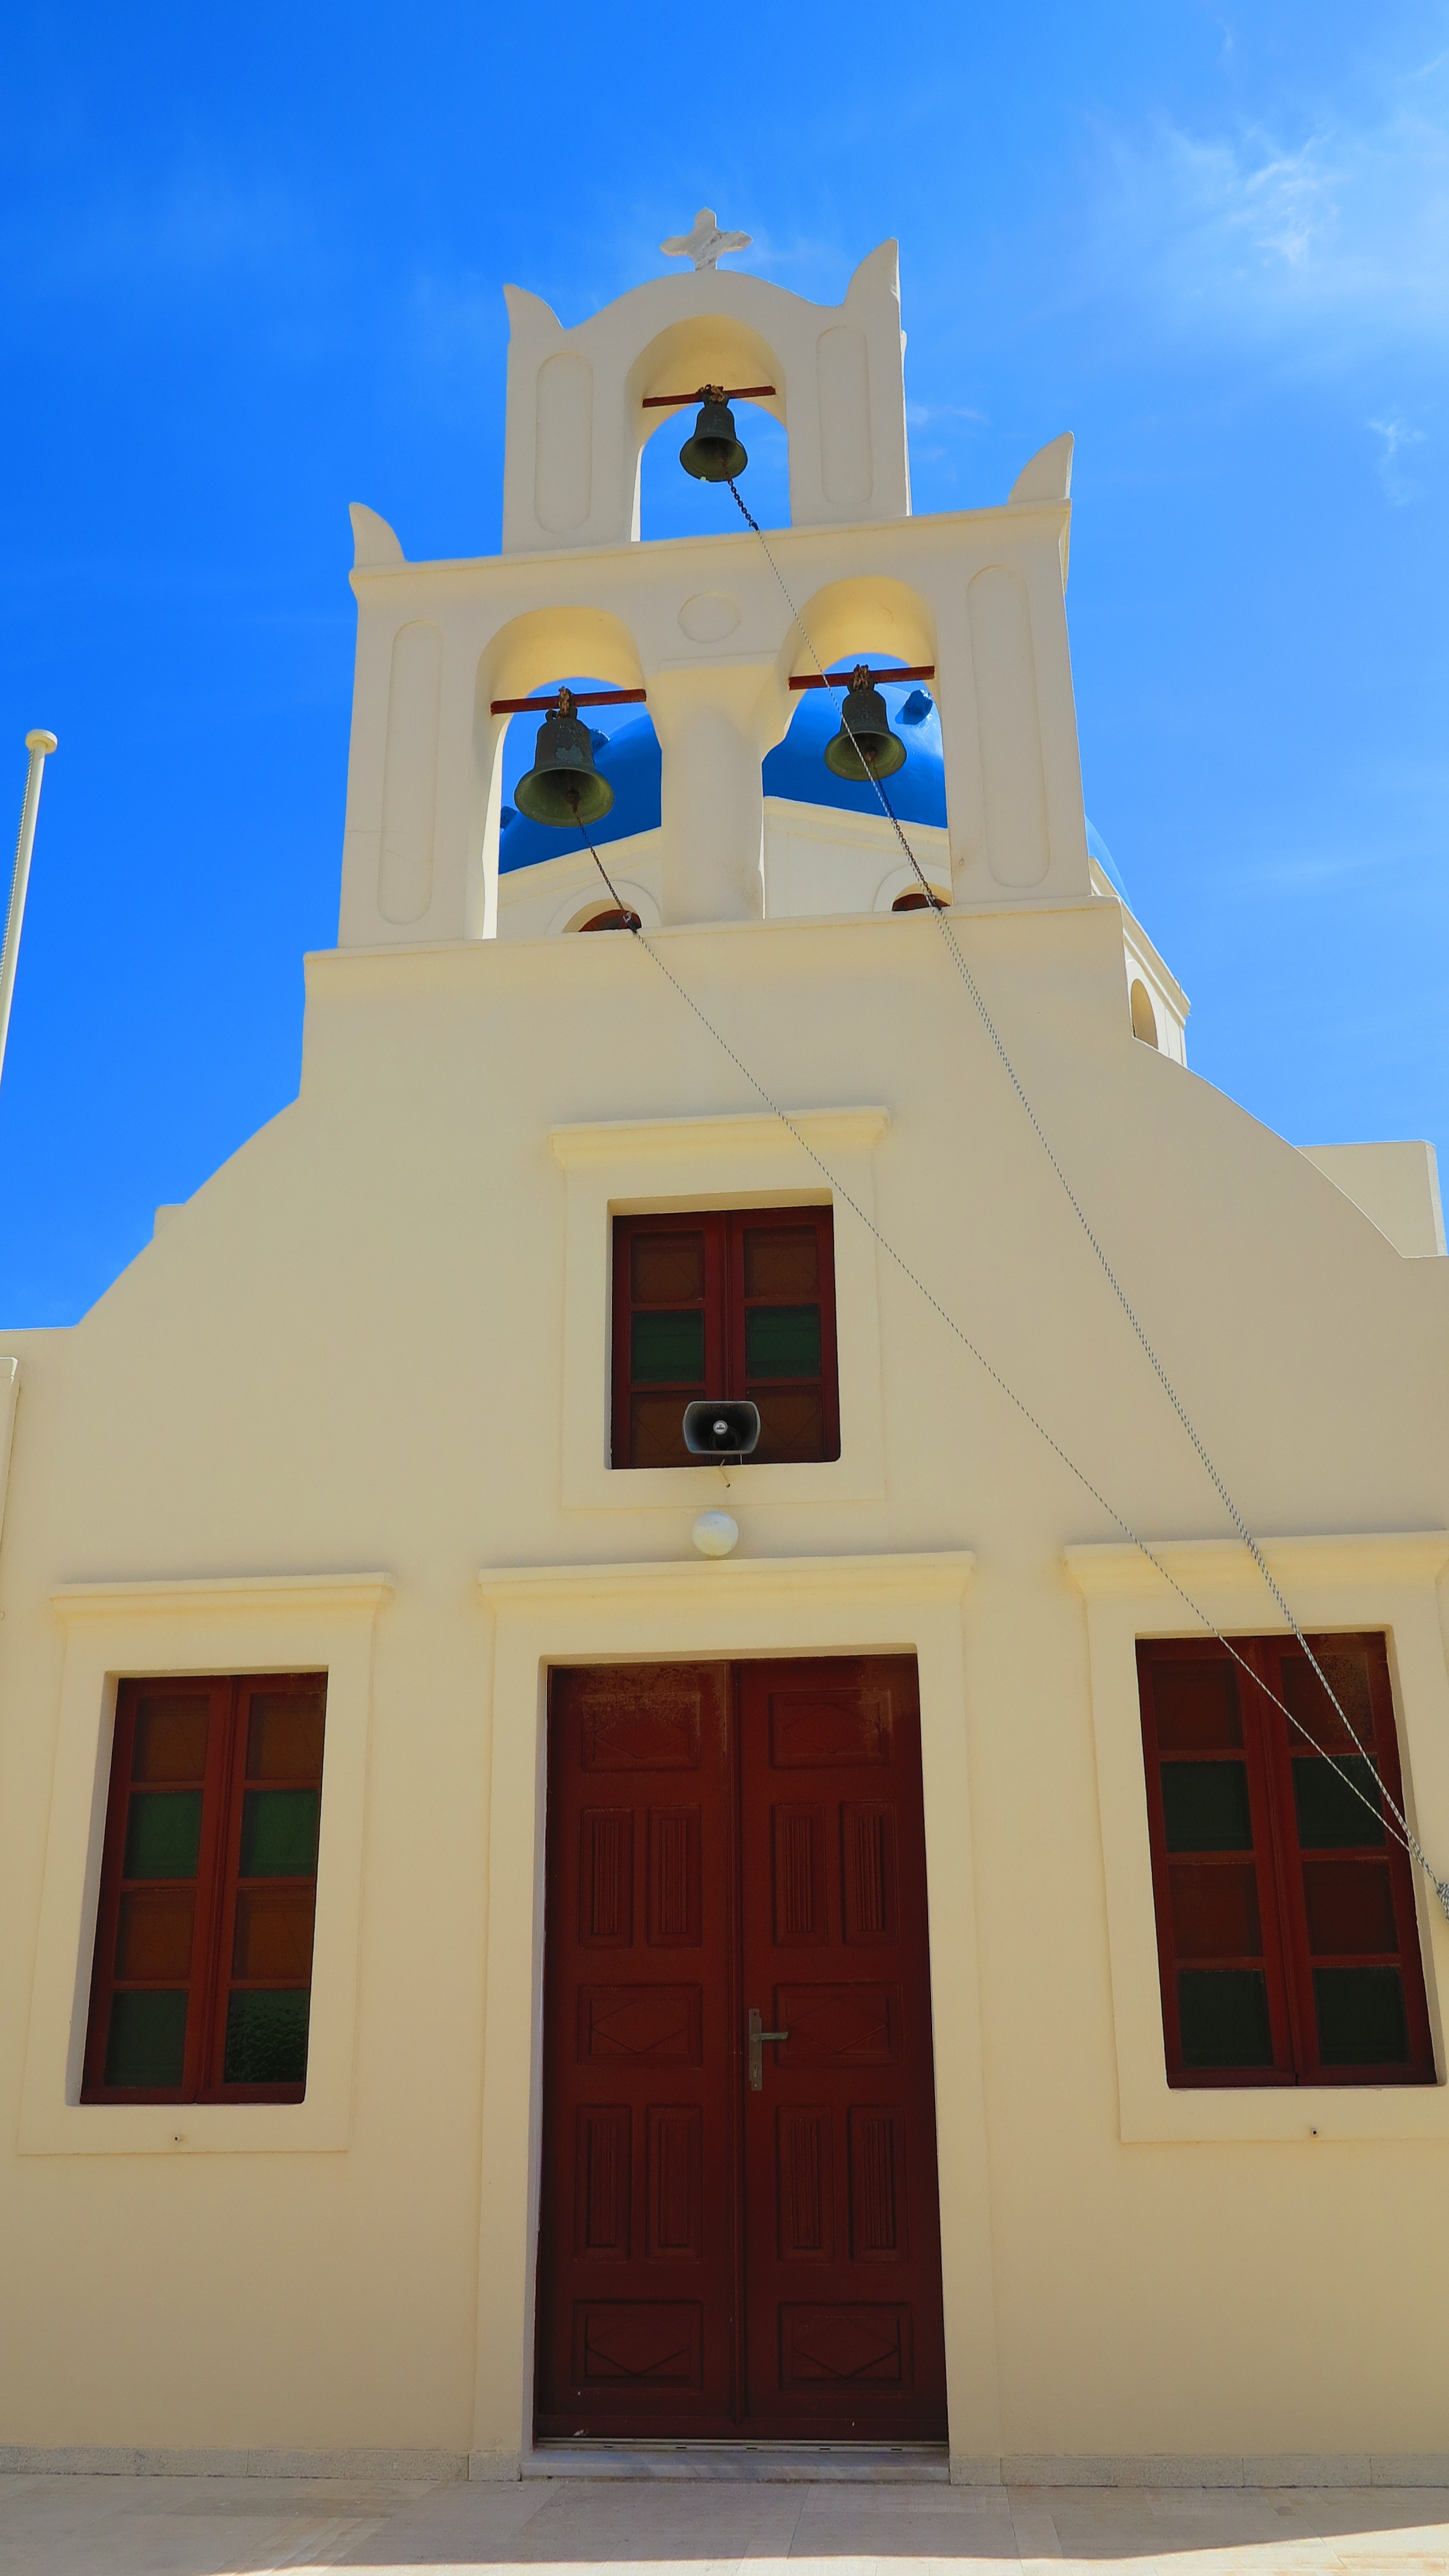
architecture, house, window, building, tower, facade, church, chapel, place of worship, santorini, greece, white houses